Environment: real
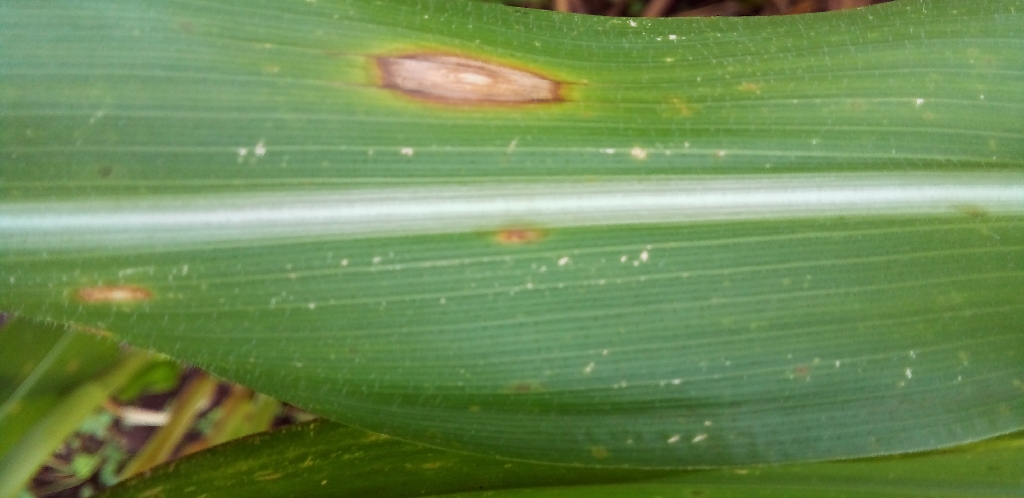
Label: northern_corn_leaf_blight